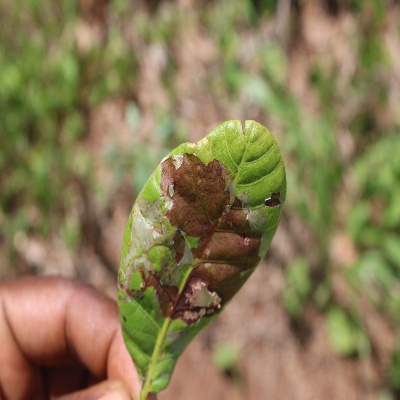
Crop: Cashew
Condition: leaf miner